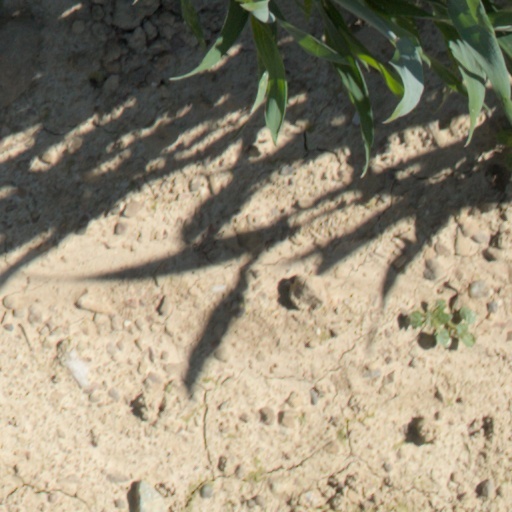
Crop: wheat